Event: Nepal Earthquake
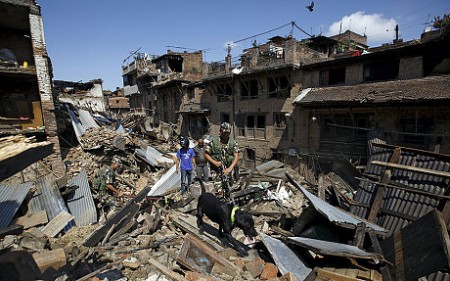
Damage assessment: damage